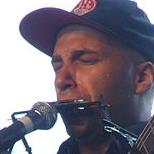
Age: 42